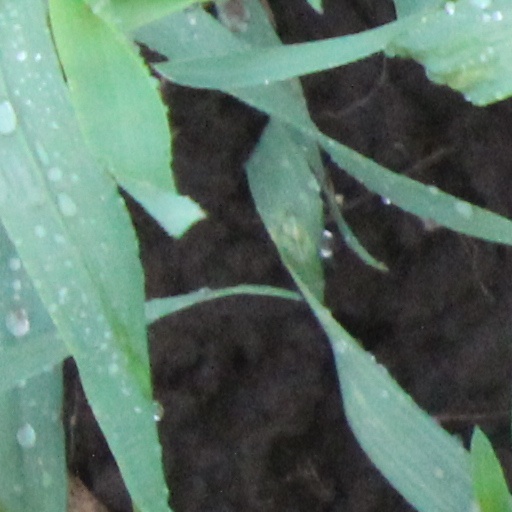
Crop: wheat